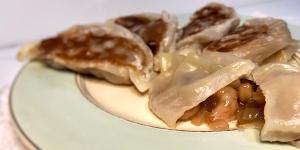
gyozas de langostinos